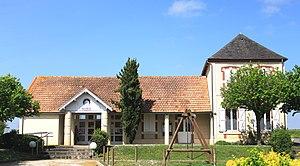
Mairie de Villenave-près-Béarn (Hautes-Pyrénées)
Villenave-près-Béarn est une commune française située dans le département des Hautes-Pyrénées, en région Occitanie.